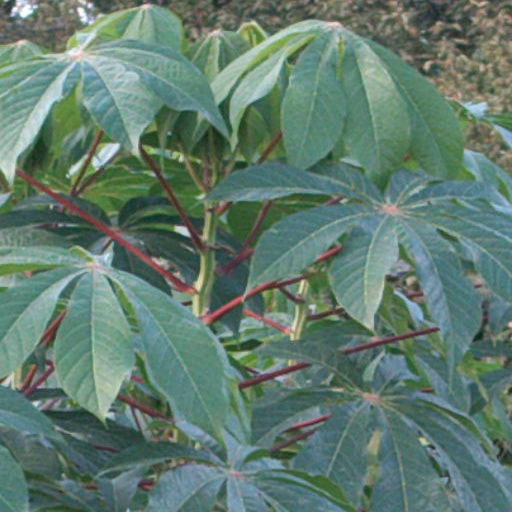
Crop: cassava